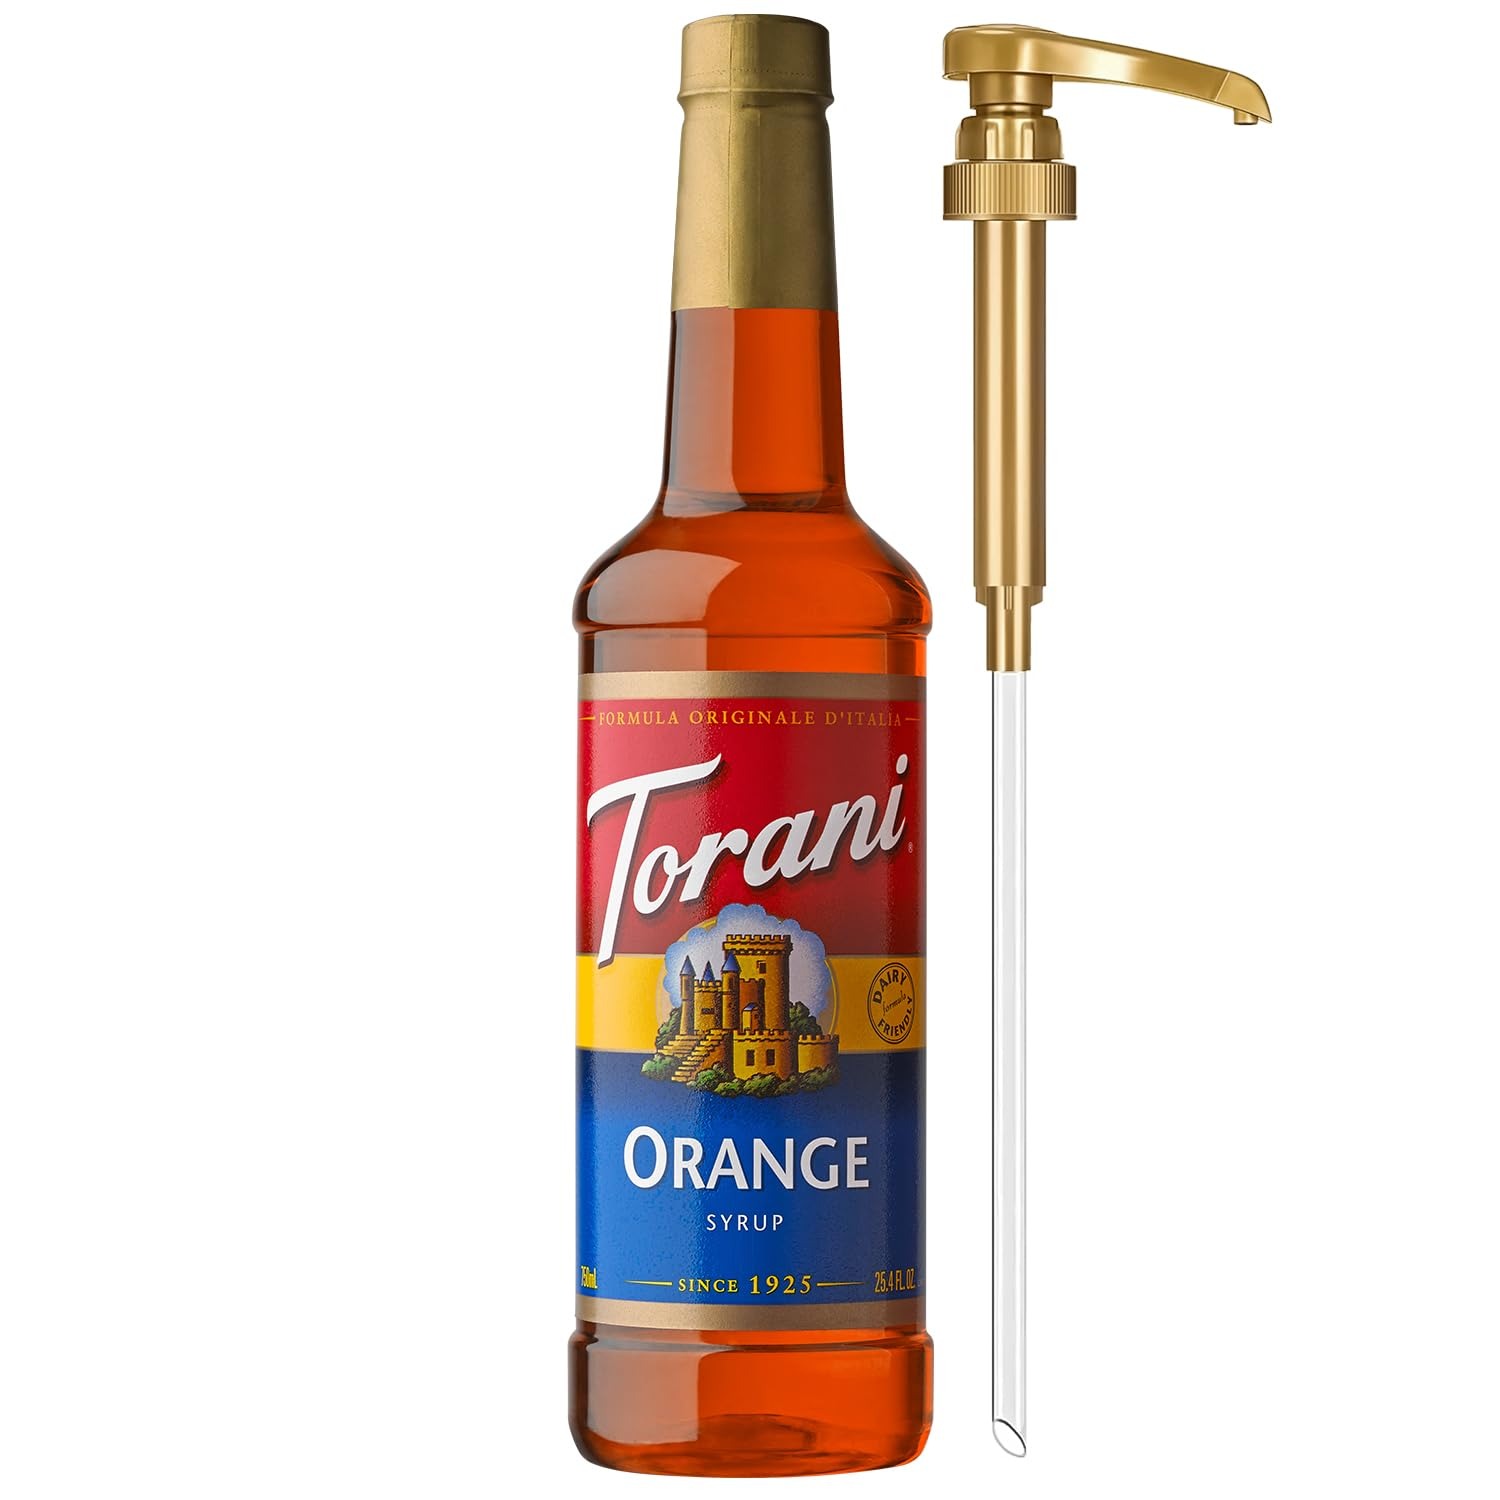
Item Name: Torani Orange Syrup for Drinks, Flavoring for Iced Tea, Sodas, Cocktails, and Milk Shakes, Pump Included, 25.4 Oz
Bullet Point 1: ORANGE SYRUP WITH PUMP: Our Valencia Orange Syrup adds a juicy, fragrant twist to all your favorite drinks, including creamsicles and milkshakes since it’s non-acidic and dairy-friendly.
Bullet Point 2: VERSATILE TORANI SYRUPS: Torani Syrup, made with pure cane sugar and natural flavors, elevates all your icy refreshments, including cocktails and mocktails.
Bullet Point 3: CONVENIENT & MESS-FREE: The large 750 ml Torani Orange Syrup bottle, made of BPA-free plastic, comes with a high-quality pump for perfect portion control and effortless sweetening.
Bullet Point 4: GOLD-STANDARD FLAVORING: After studying global trends, the Torani flavor experts use a gold-standard process to capture the essence of the flavors you crave most.
Bullet Point 5: FLAVOR FOR ALL, OPPORTUNITY FOR ALL: Whether crafting beverages at home or in a café, Torani is your partner in creating delicious moments and opening doors to creativity for everyone.
Product Description: Torani Orange Syrup will delight your senses with its authentic citrus taste. Craft a fun and vibrant Italian soda, iced tea, or mocktail, but don’t stop there! Our non-acidic, dairy-friendly syrup won’t curdle milk so let your creativity flow with creamsicles and milkshakes. Torani drink syrups liven up an iced latte, add pizzazz to a soda, or put more oomph in iced tea. There’s no wrong way to go about it. We have flavors for every moment, so you can flavor your way, no matter where life takes you. Each bottle also promises our dedication to help all the people, partners, and communities we touch thrive. We believe that everything starts with people and that businesses can, and should, create more opportunities for people.
Value: 25.4
Unit: Fl Oz

Price: 32.22